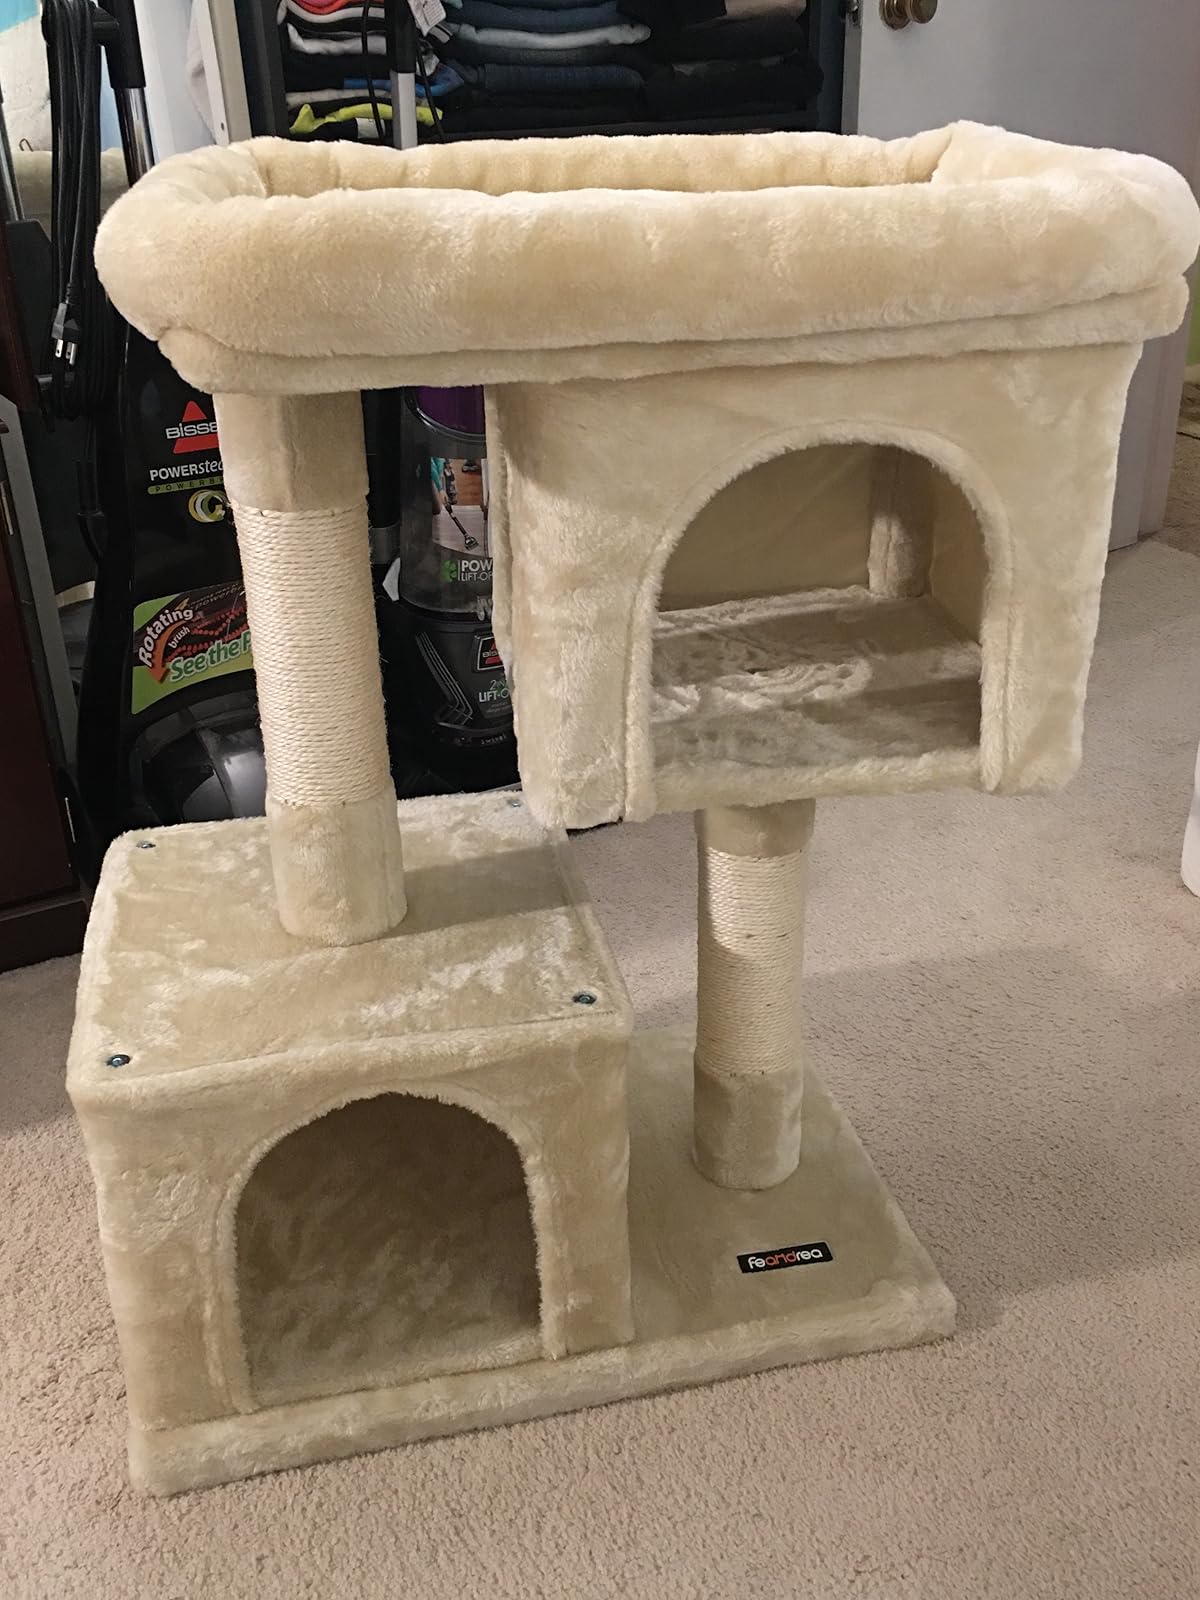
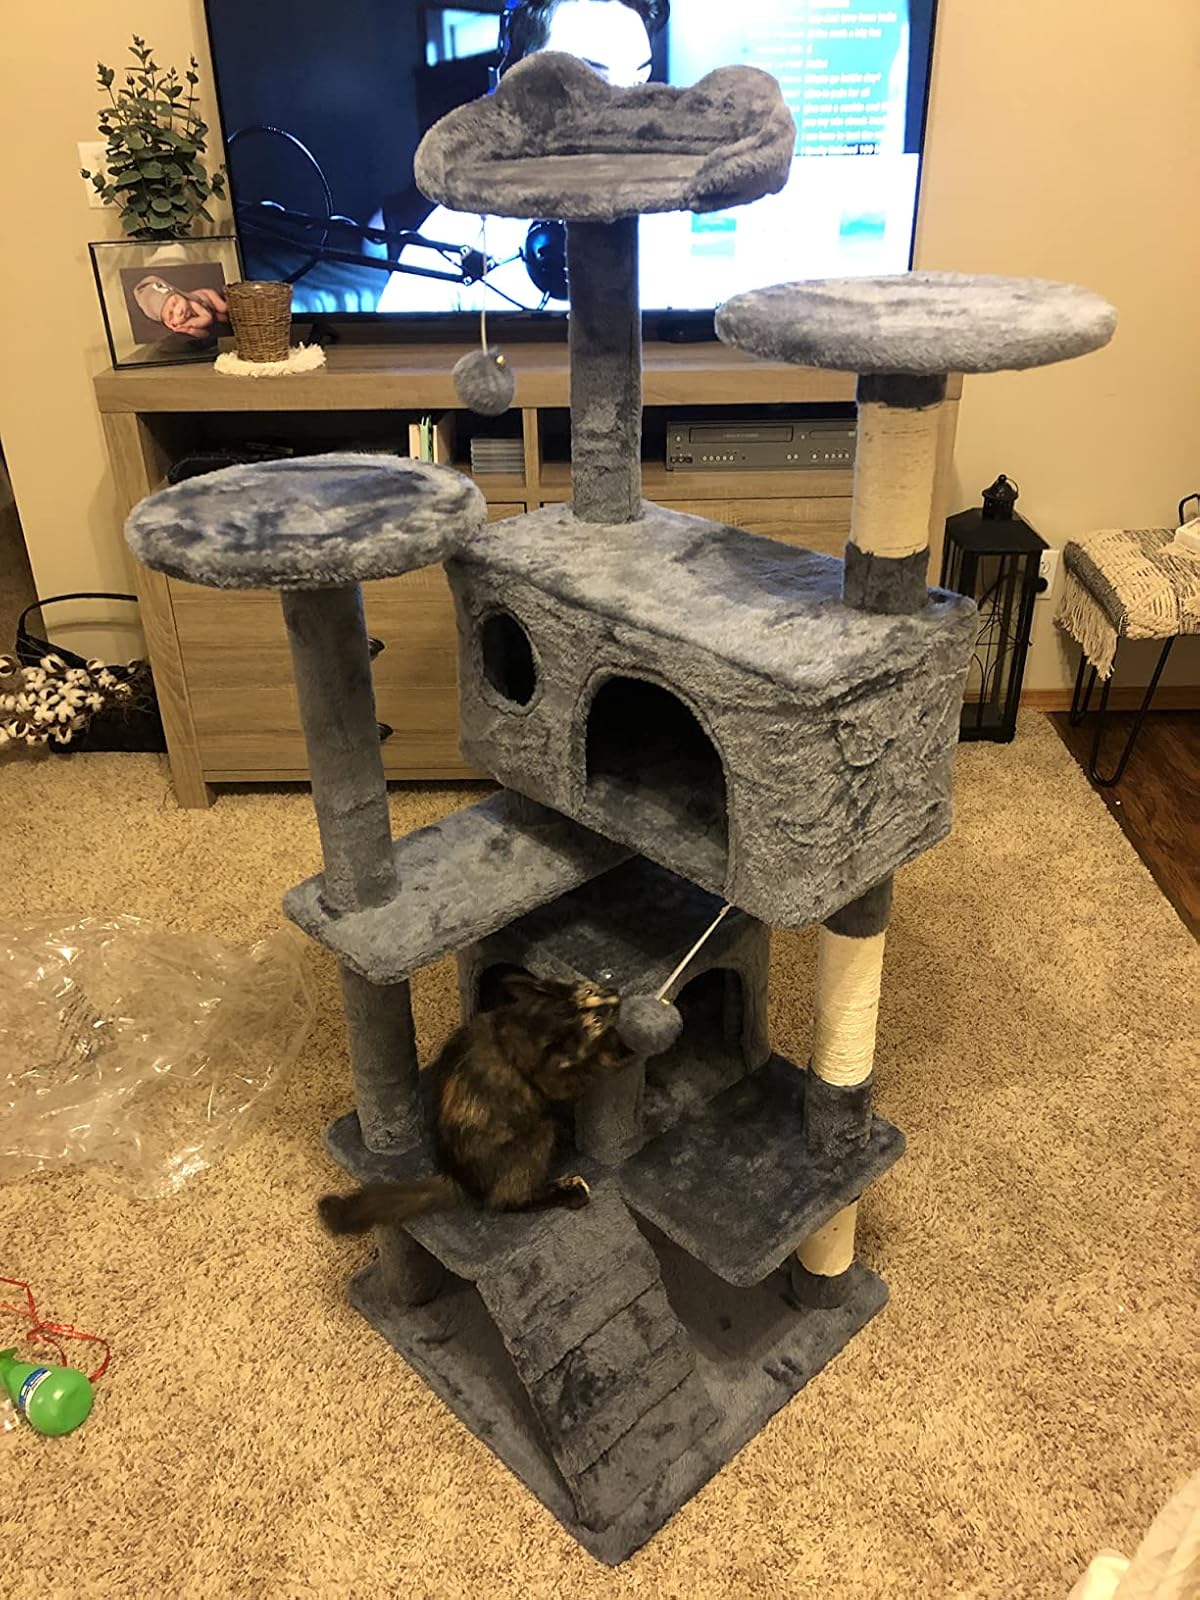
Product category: items_cat tree
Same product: no